James McClean

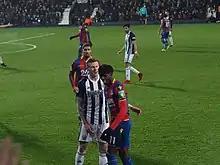
McClean "(left) "playing for West Bromwich Albion, 2017

Turning down a move to New York Red Bulls, on 22 June 2015 McClean signed for West Bromwich Albion on a three-year deal for a fee believed to be around £1.5 million. In July, on the team's tour of the United States, he turned his back on the Flag of England while the British national anthem "God Save the Queen" was played before a match against the Charleston Battery, which resulted in a verbal warning from manager Tony Pulis.